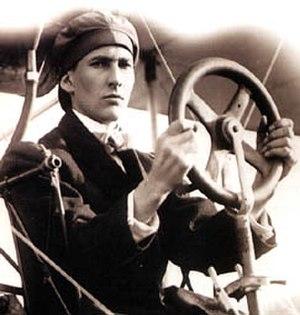
Cette page concerne des événements d'actualité qui se sont produits durant l'année 1947 dans la province canadienne de la Nouvelle-Écosse.
John Alexander Douglas McCurdy est un pionnier de l'aviation canadien et le 20ᵉ lieutenant-gouverneur de Nouvelle-Écosse de 1947 à 1952.